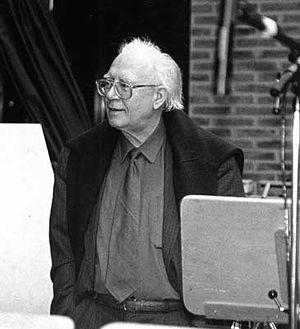
24 janvier : la Sonate pour violon et piano nᵒ 2, d'Ernest Bloch, créée par André de Ribaupierre et Beryl Rubinstein à New York.
Bertold Hummel est un compositeur allemand.